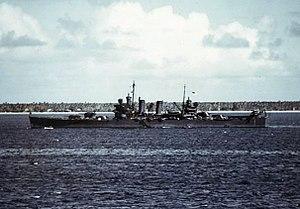
La bataille du cap Espérance, également appelée seconde bataille de l'île de Savo dans les sources japonaises, qui eut lieu les 11 et 12 octobre 1942 fut le troisième engagement naval entre la Marine impériale japonaise et la marine américaine durant la bataille de Guadalcanal dans le théâtre Pacifique de la Seconde Guerre mondiale.